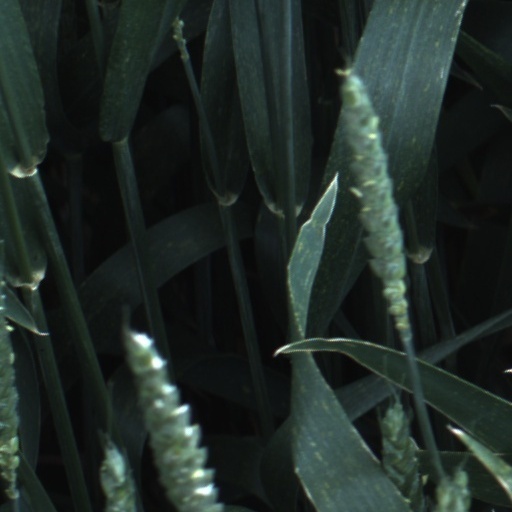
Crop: wheat